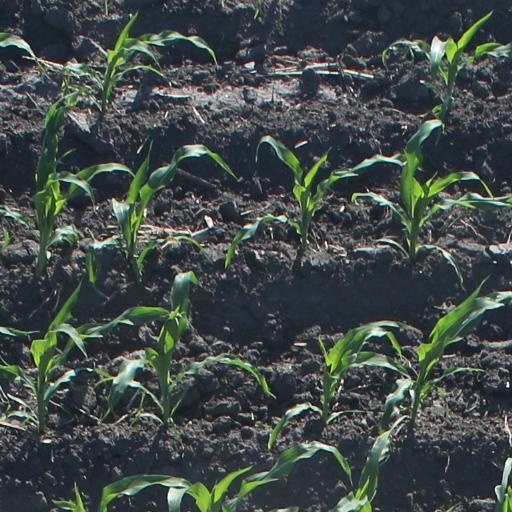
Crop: maize; corn